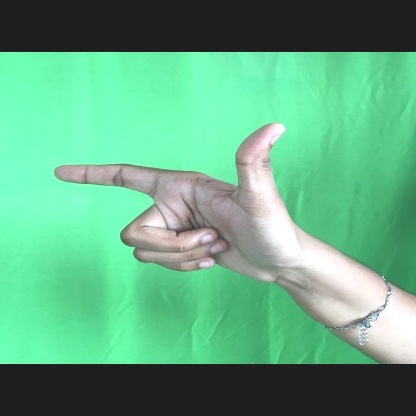
Mudra: Chandrakala